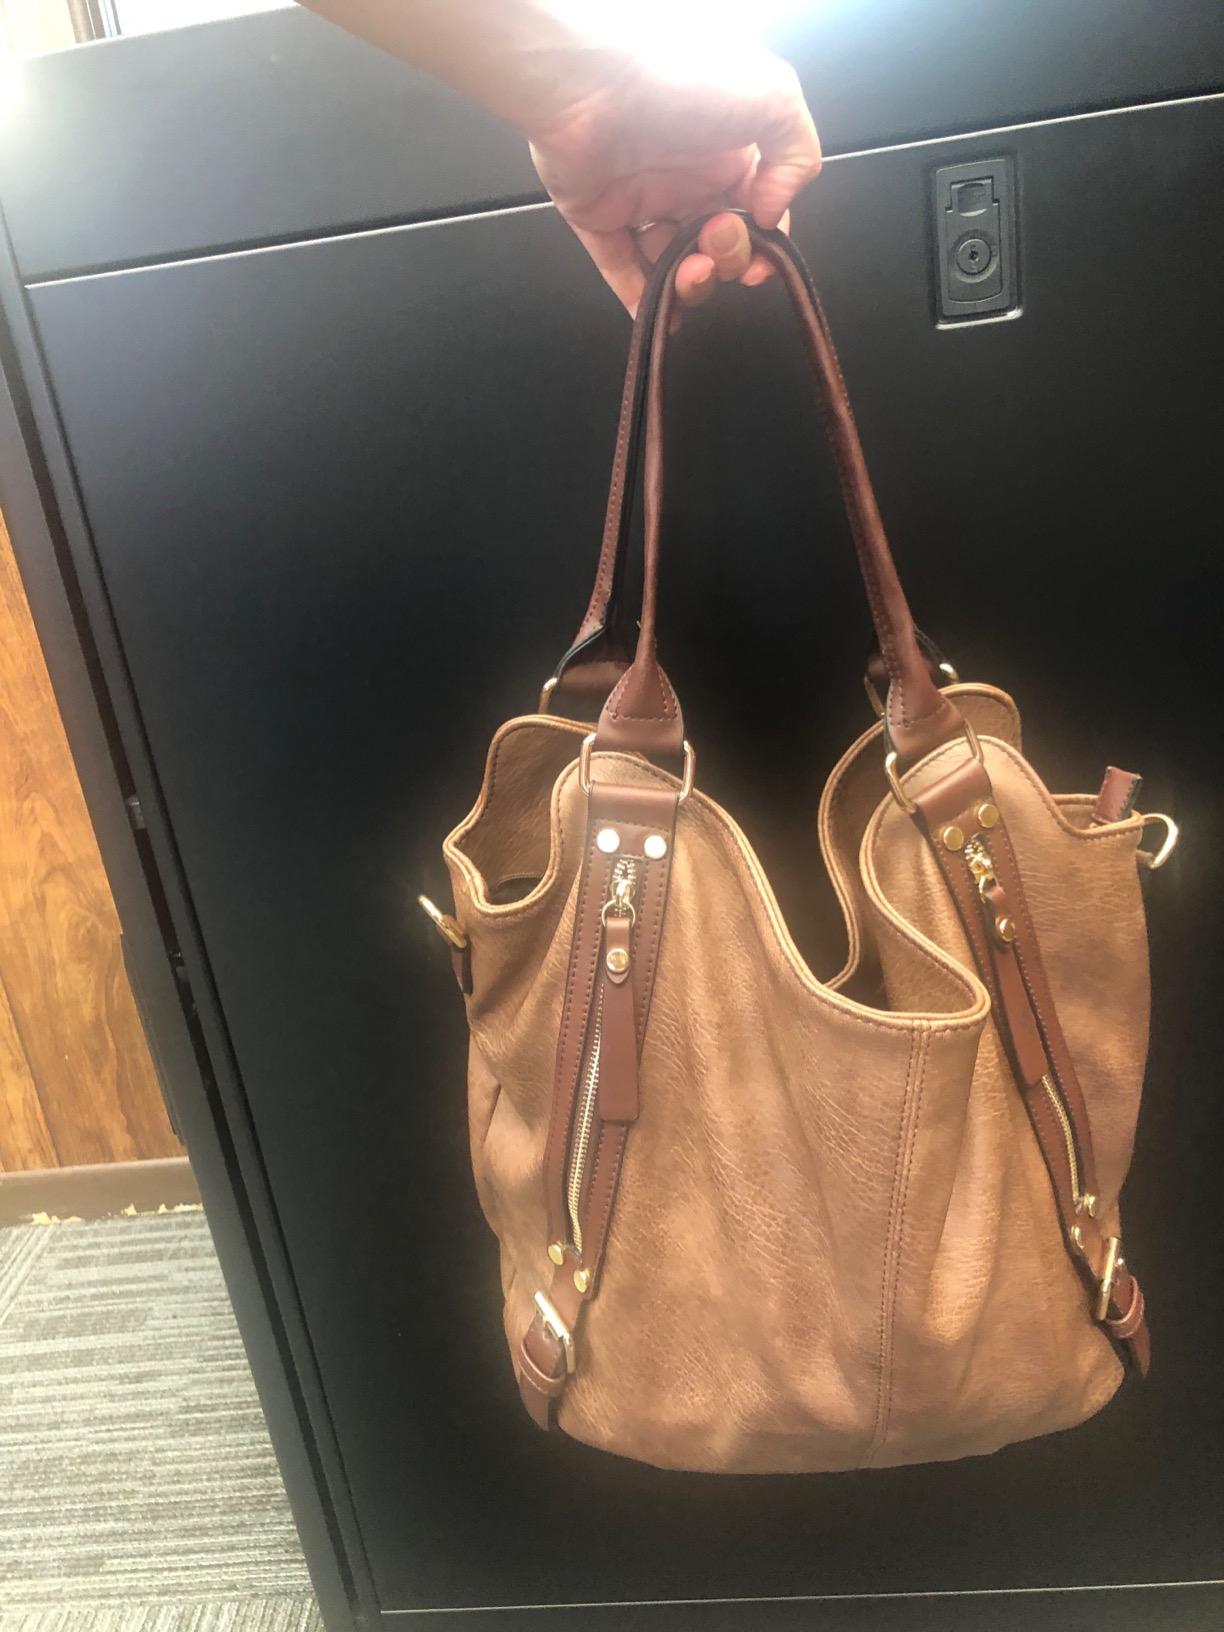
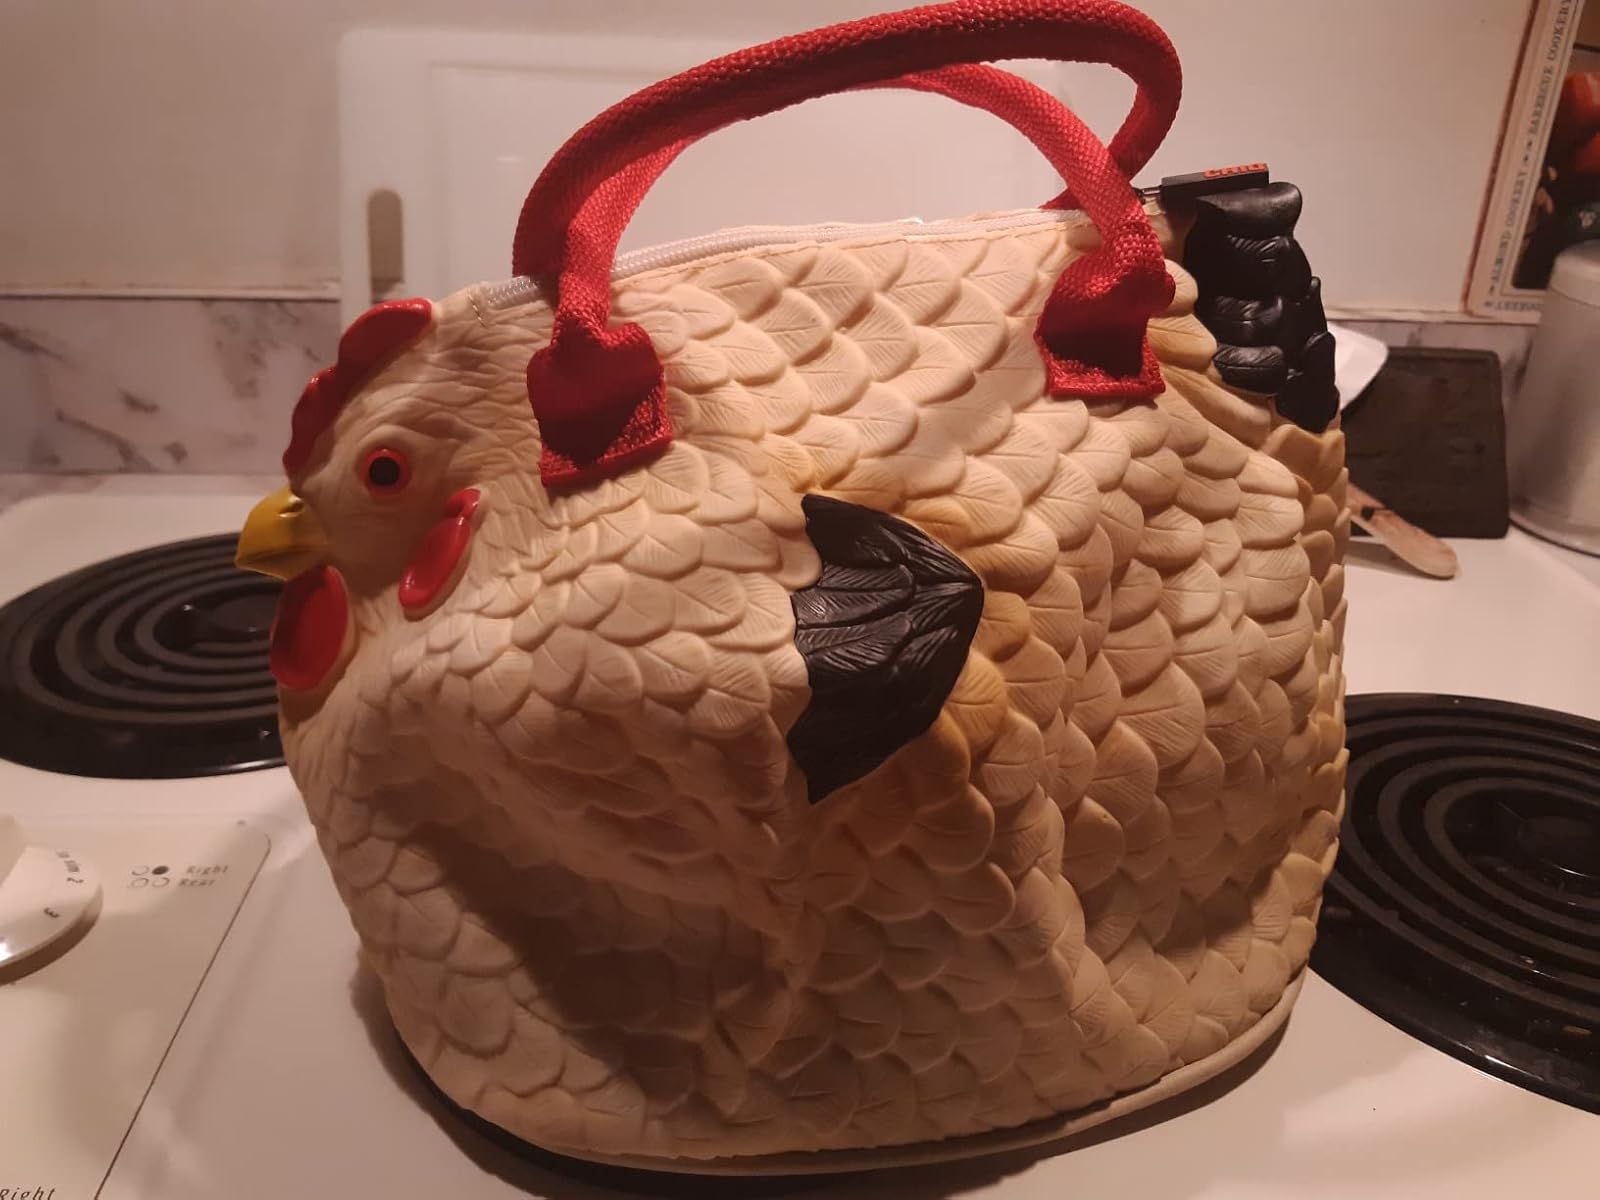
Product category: accessories_handbag
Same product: no